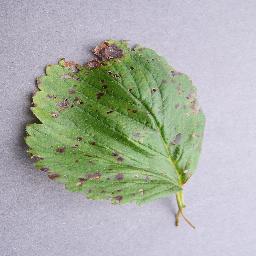
Label: Strawberry___Leaf_scorch